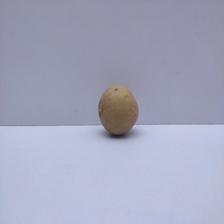
Size: Small